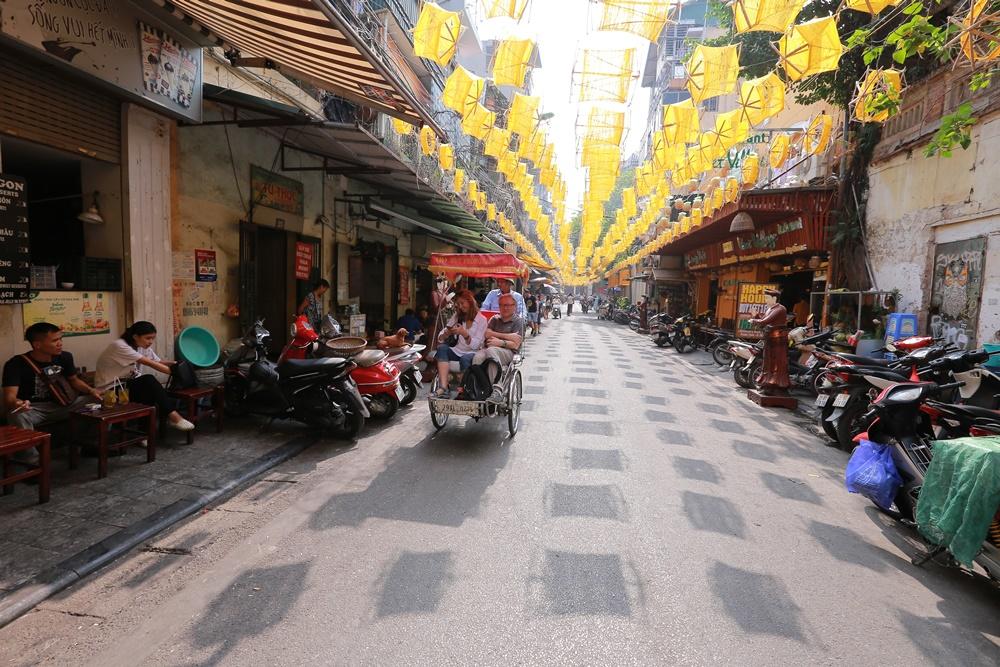
người đàn ông và người phụ nữ đang di chuyển trên con phố bằng một chiếc xích lô